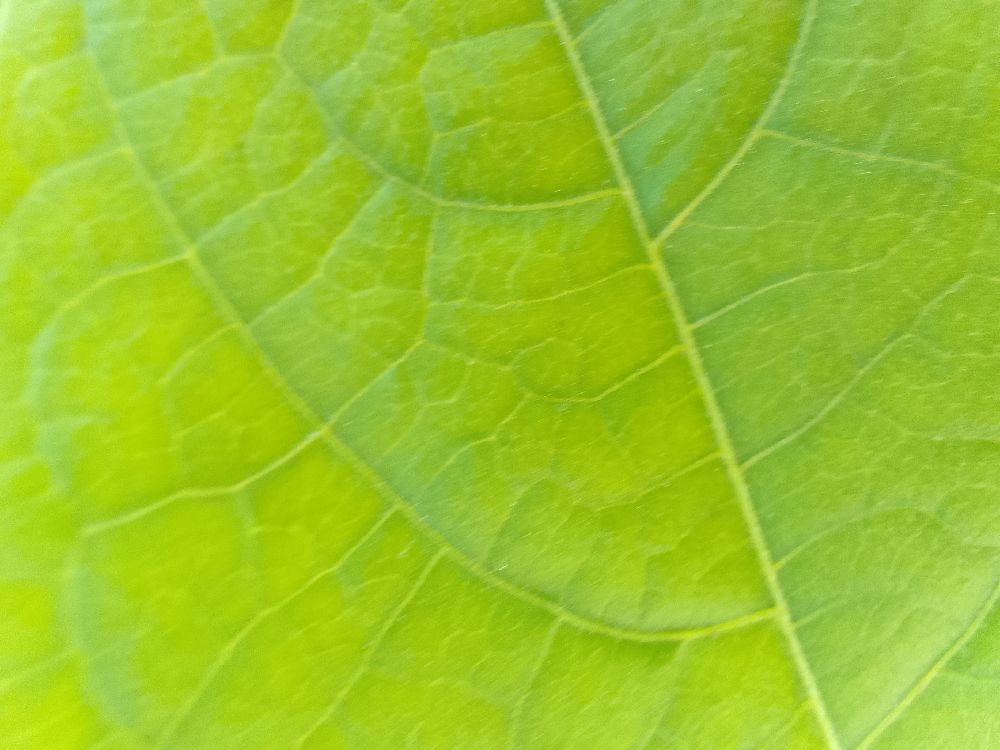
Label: healthy